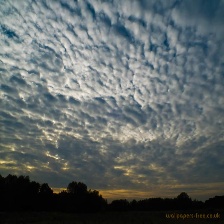
Cloud type: Altocumulus